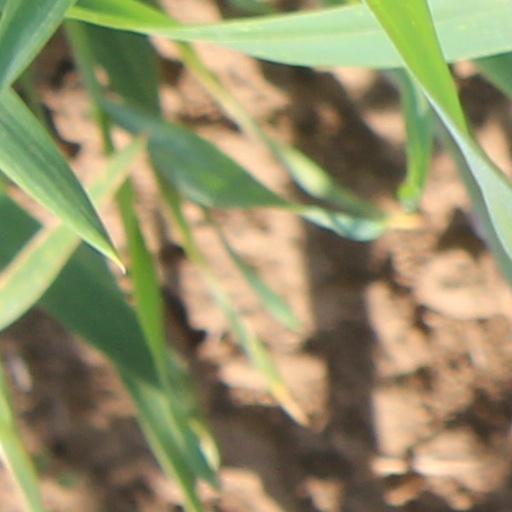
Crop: wheat